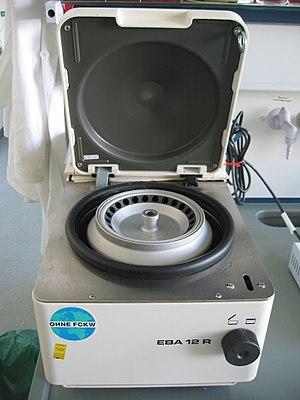
Une centrifugeuse est un appareil destiné à imprimer une accélération, grâce à un mouvement de rotation, à un mélange liquide-solide. Le plus souvent, le mélange est déposé dans un récipient perforé de multiples orifices, la taille de ceux-ci étant suffisamment grande pour laisser passer le liquide et assez petite pour empêcher le passage du solide. Ce type d'appareil peut aussi servir à séparer les mélanges constitués de parties ayant une densité différente.